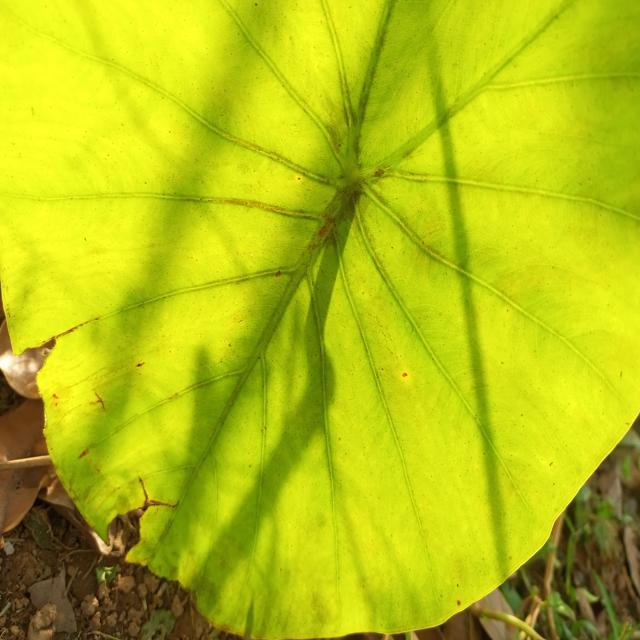
Label: Early_Blight